Gutiérrez Hubbell House

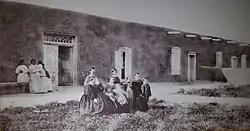
Gutiérrez Hubble House in 1867

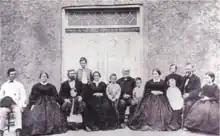
Gutiérrez-Hubbell family in 1867. Julianita Gutiérrez fifth from right, James Santiago Hubbell, second from right.

The Gutiérrez Hubbell House, also known as the James Lawrence and Juliana Gutierrez y Chavez Hubbell House, is a historic territorial-style "hacienda." The original house dates back to the 1820s, and was enlarged in the 1850s and 1860s. It is located in the village of Pajarito in the South Valley of Albuquerque, New Mexico. The house has existed under three national flags: Spain, Mexico and the United States.